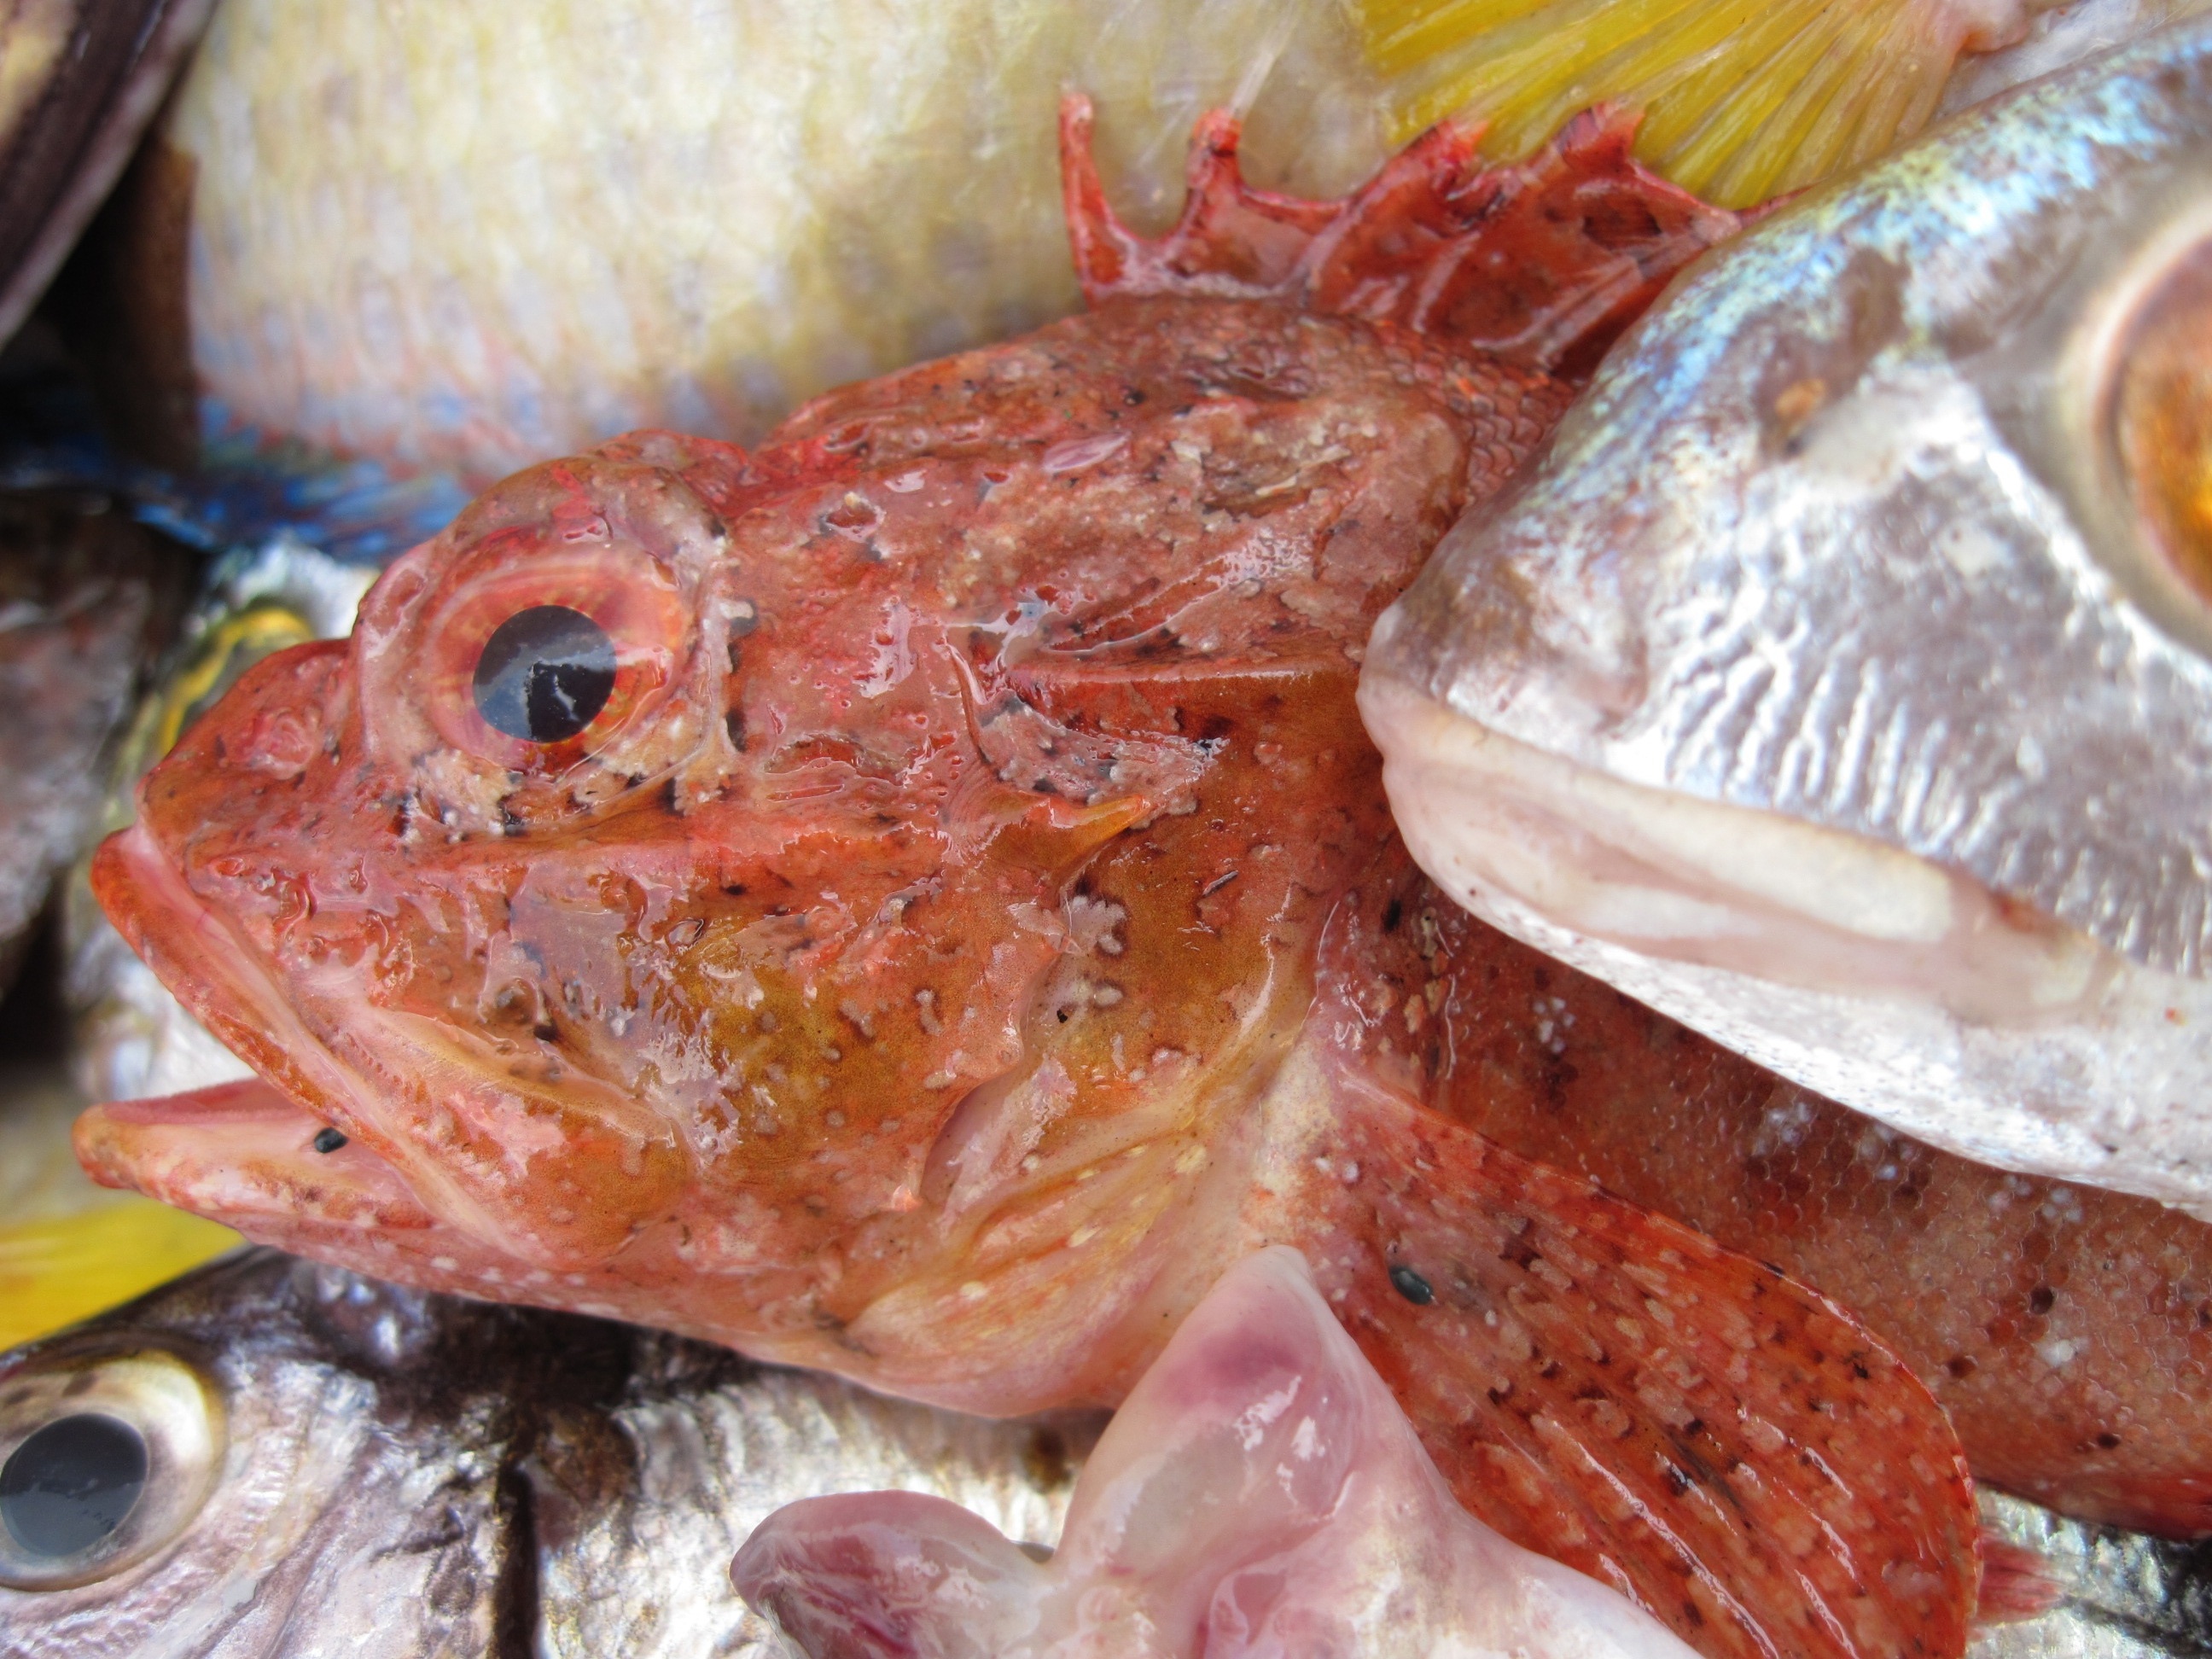
sea, dish, food, red, seafood, market, fish, eat, meat, market stall, fish market, eye, frisch, benefit from, fang